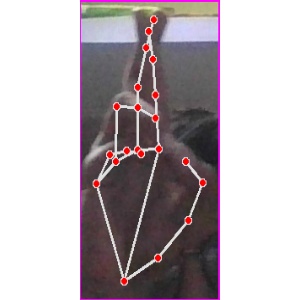
अक्षर: र